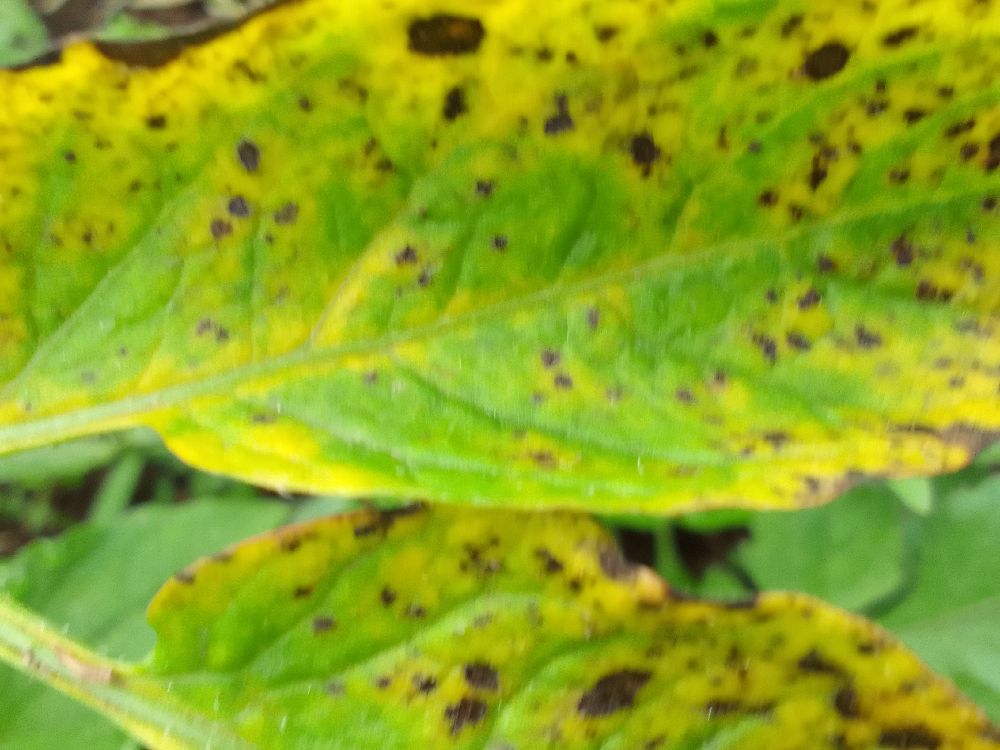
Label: Early blight